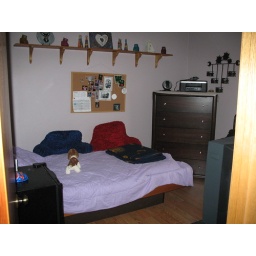
bedroom closest to dining room (she has a lrg tv, dorm fridge, desk, bed & dresser in here!)